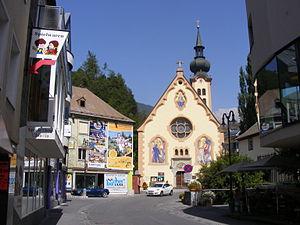
Imst
Imst er en by i Østrig med omtrent 9.800 indbyggere. Byen er administrationsby for Bezirk Imst i delstaten Tyrol.